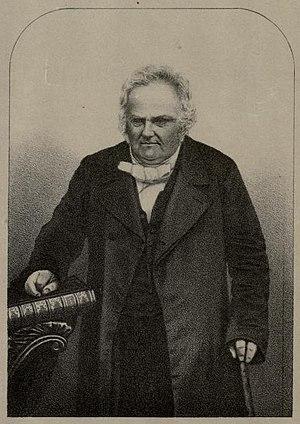
Joseph Wolff, était un juif converti au christianisme et un missionnaire d'origine allemande et naturalisé britannique. Il a beaucoup voyagé, et était connu comme « le missionnaire pour le monde ». Il a publié plusieurs récits de ses expéditions, en particulier Missionary Journal and Memoir of the Rev. Jeseph Wolf: Missionary to the Jews.